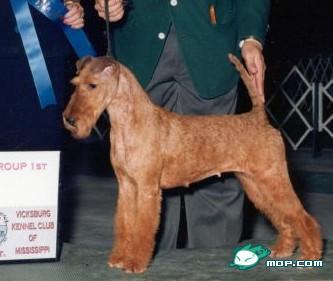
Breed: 226-n000057-wire_haired_fox_terrier